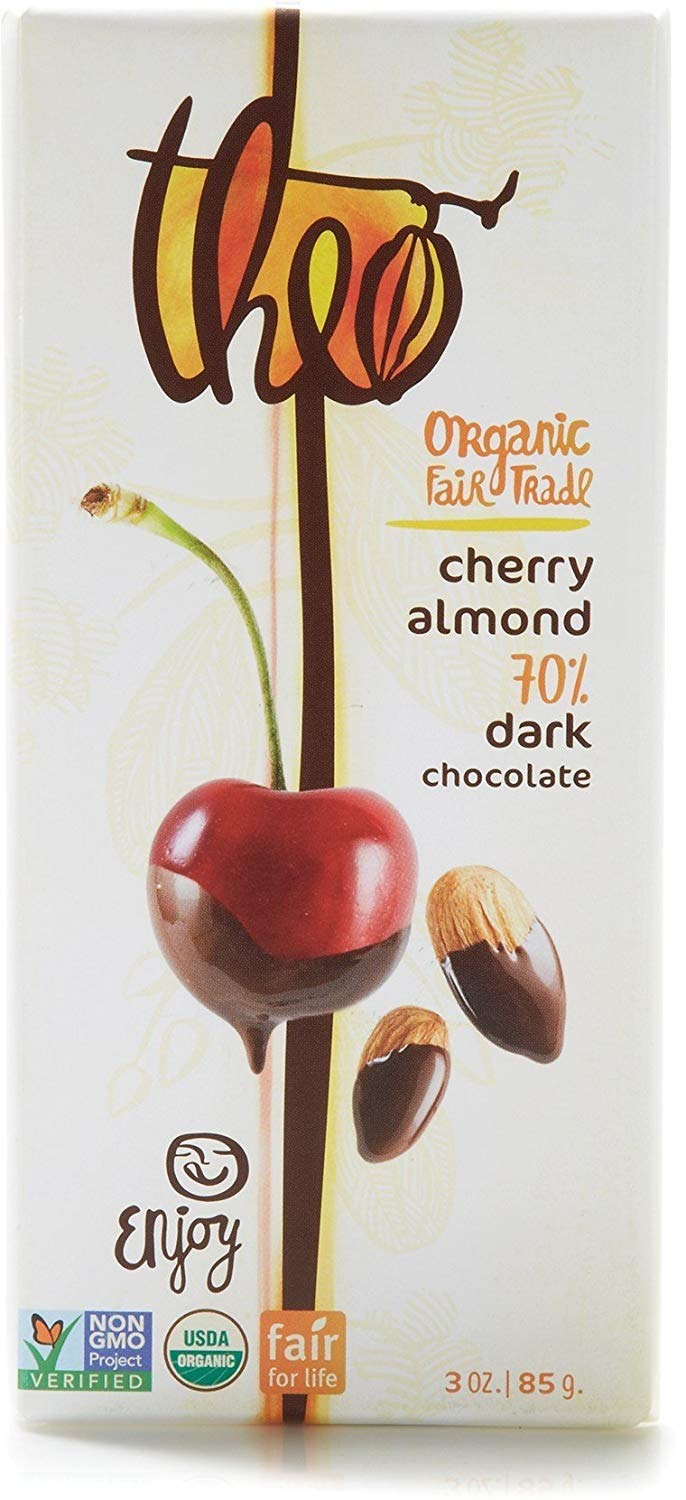
Item Name: Theo Organic Chocolate Classic Cherry Almond 70% Dark
Bullet Point 1: 70 % DARK ORGANIC CHOCOLATE WITH CHERRIES
Bullet Point 2: FAIR TRADED
Bullet Point 3: SOY FREE
Bullet Point 4: VEGAN FORMULA
Bullet Point 5: NON GMO GLUTEN FREE
Product Description: INGREDIENTS:ALL ORGANIC - COCAO BEANS, SUGAR, ALMONDS, COCOA BUTTER, DRIED CHERRIES ( CHERRIES, SUGAR &amp; RICE FLOUR ), GROUND VANILLA BEAN. CONTAINS TREE NUTS - ALMONDS.
Value: 3.0
Unit: Ounce

Price: 62.28